Diaporthe phaseolorum var. caulivora

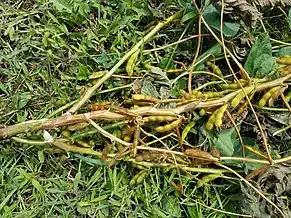

Management of soybean stem canker is greatly influenced by proper cultivar selection. Selecting resistant soybean varieties is currently the best management practice for this disease, followed by crop rotation to a non-host crop. Furthermore, soybean grown for seed should not be planted if harvested from a field with a history of stem canker. In-furrow fungicides applied at planting can reduce infestation to seed during germination, but will not control the disease completely. Rotations in to corn, wheat or sorghum for at least 2 years is recommend after a severe infestation.